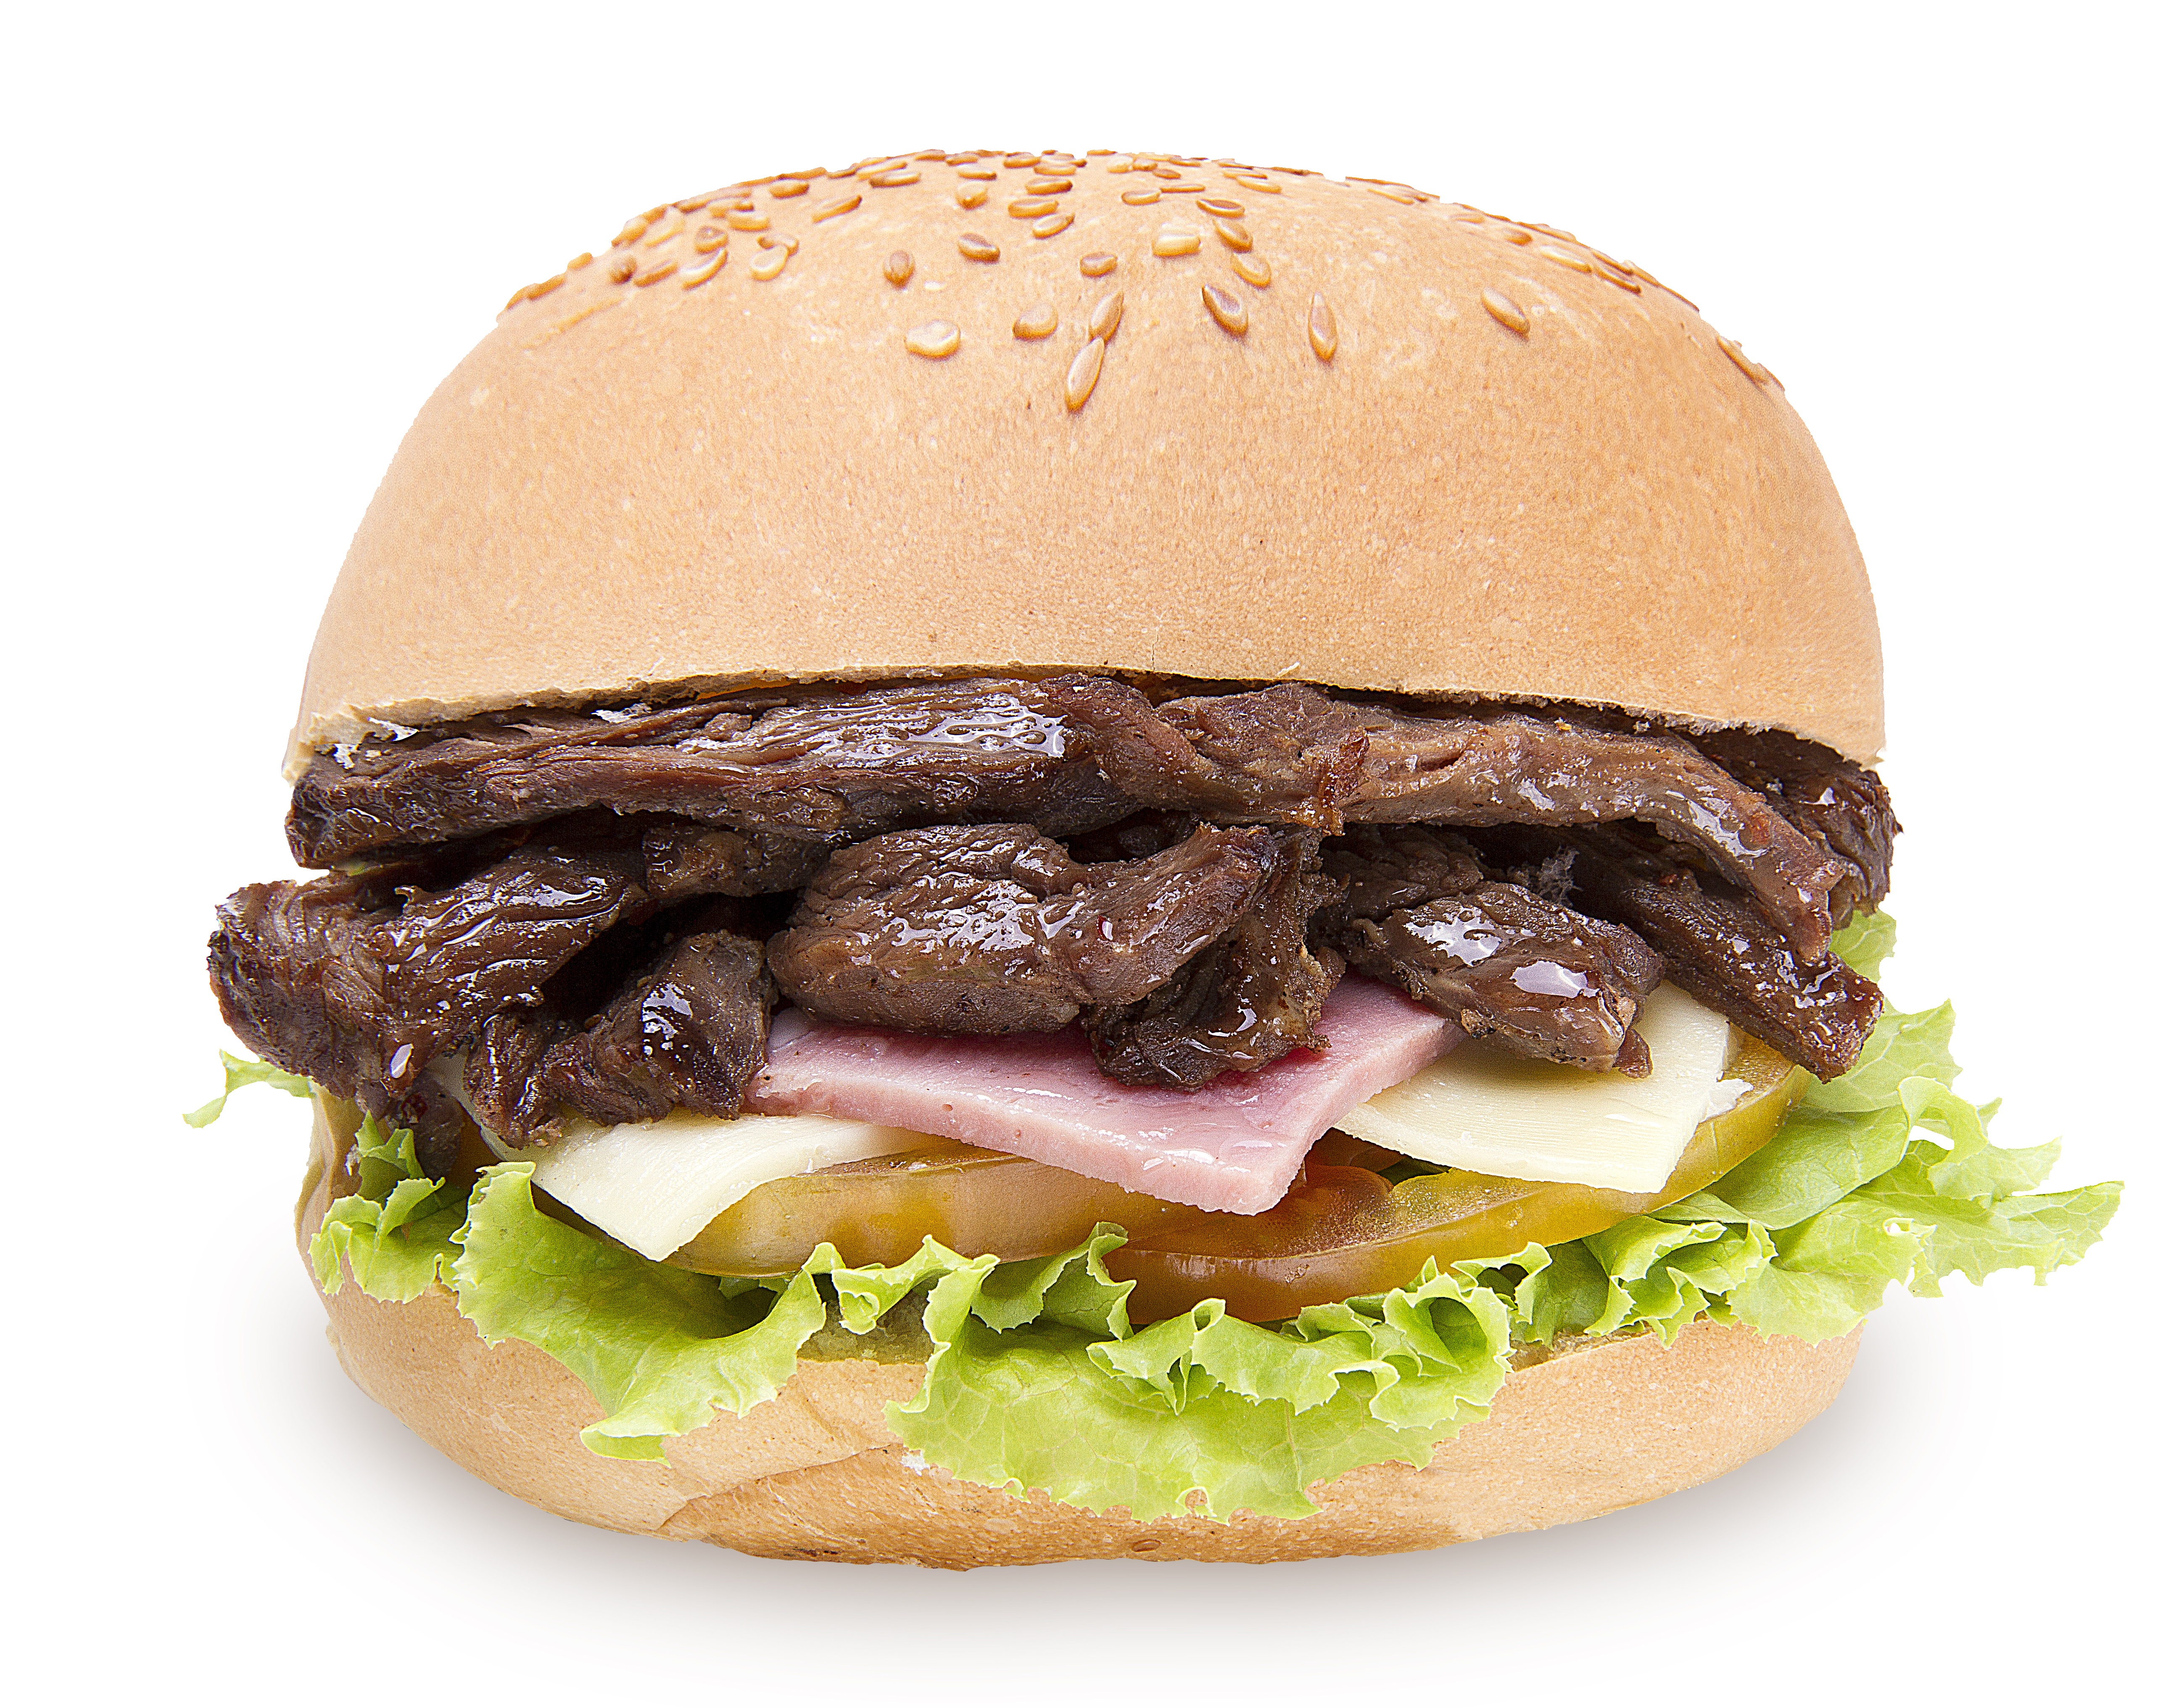
dish, meal, food, salad, greek, vegetable, snack, fast food, meat, lunch, pork, hamburger, sandwich, tomato, cheeseburger, fast, kebab, arab, whopper, roast beef, veggie burger, breakfast sandwich, big mac, submarine sandwich, hamburguer